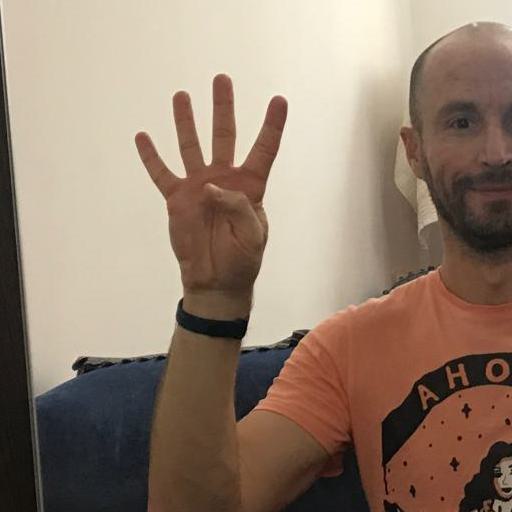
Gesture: four